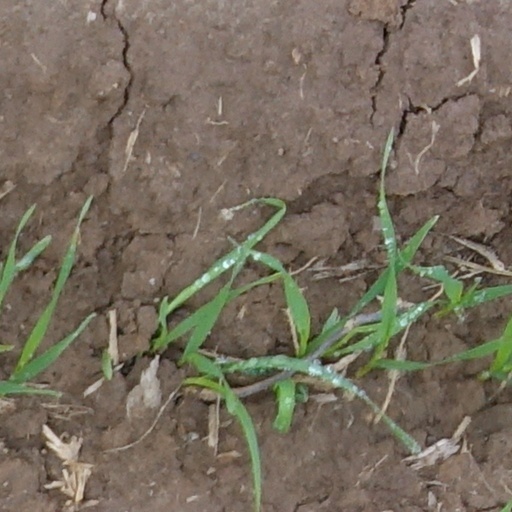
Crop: wheat